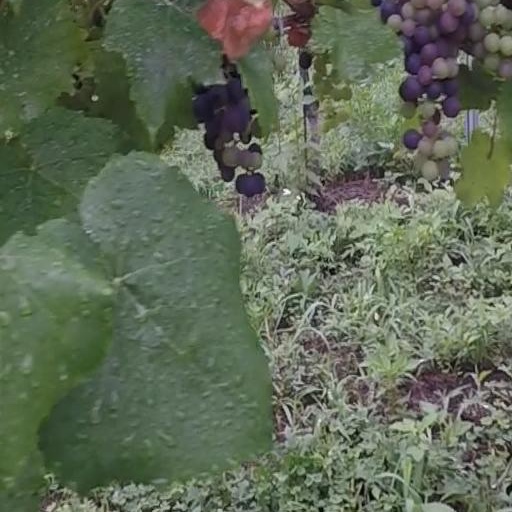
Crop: grape